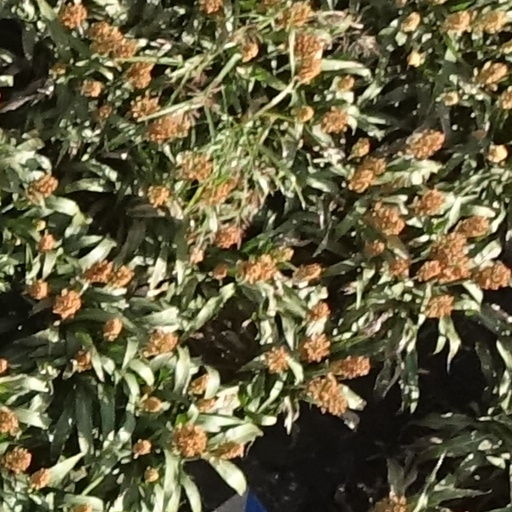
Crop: sorghum